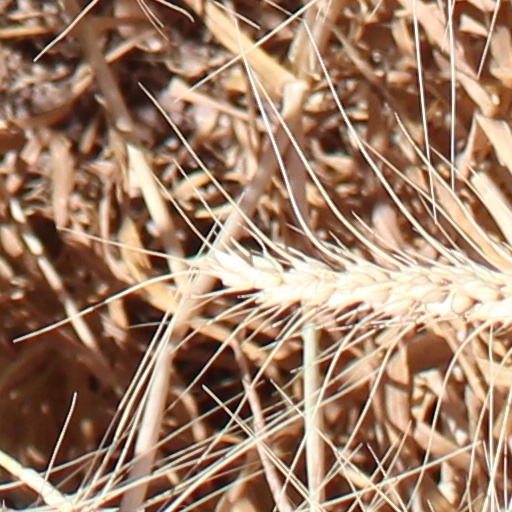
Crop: wheat